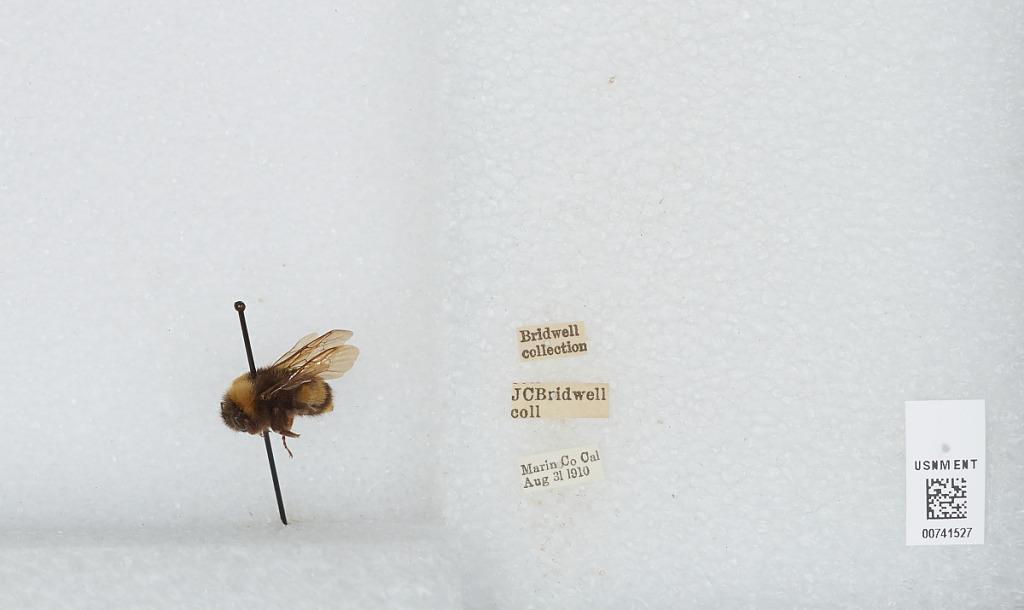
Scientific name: Bombus (Bombus) occidentalis Greene
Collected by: J. Bridwell
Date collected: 1910-8-31
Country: United States
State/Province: California
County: Marin
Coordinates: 38.03, -122.73